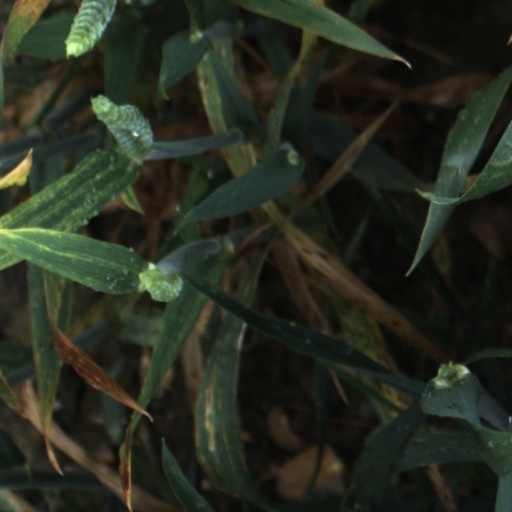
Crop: wheat